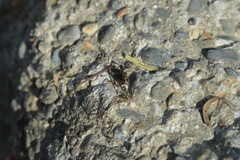
Species: Lactrodectus_hesperus